Bowman (brand)

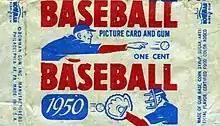
A 1950 Bowman chewing gum wrapper with baseball cards inside

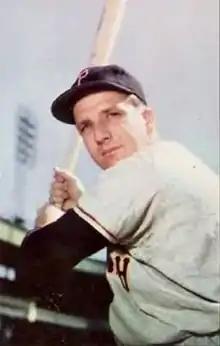
A 1953 Bowman color baseball card of Ralph Kiner

Blony gum came with color trading cards on various topics. A non-sports example, the 1938 series, Horrors of War featured 288 cards detailing various contemporary conflicts. The motto "To know the HORRORS OF WAR is to want PEACE" appeared on each card, but children nicknamed the series "War Gum".